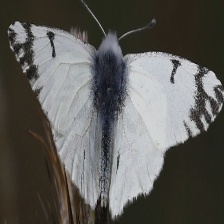
Species: LARGE MARBLE
Butterfly family (ImageNet category): cabbage_butterfly